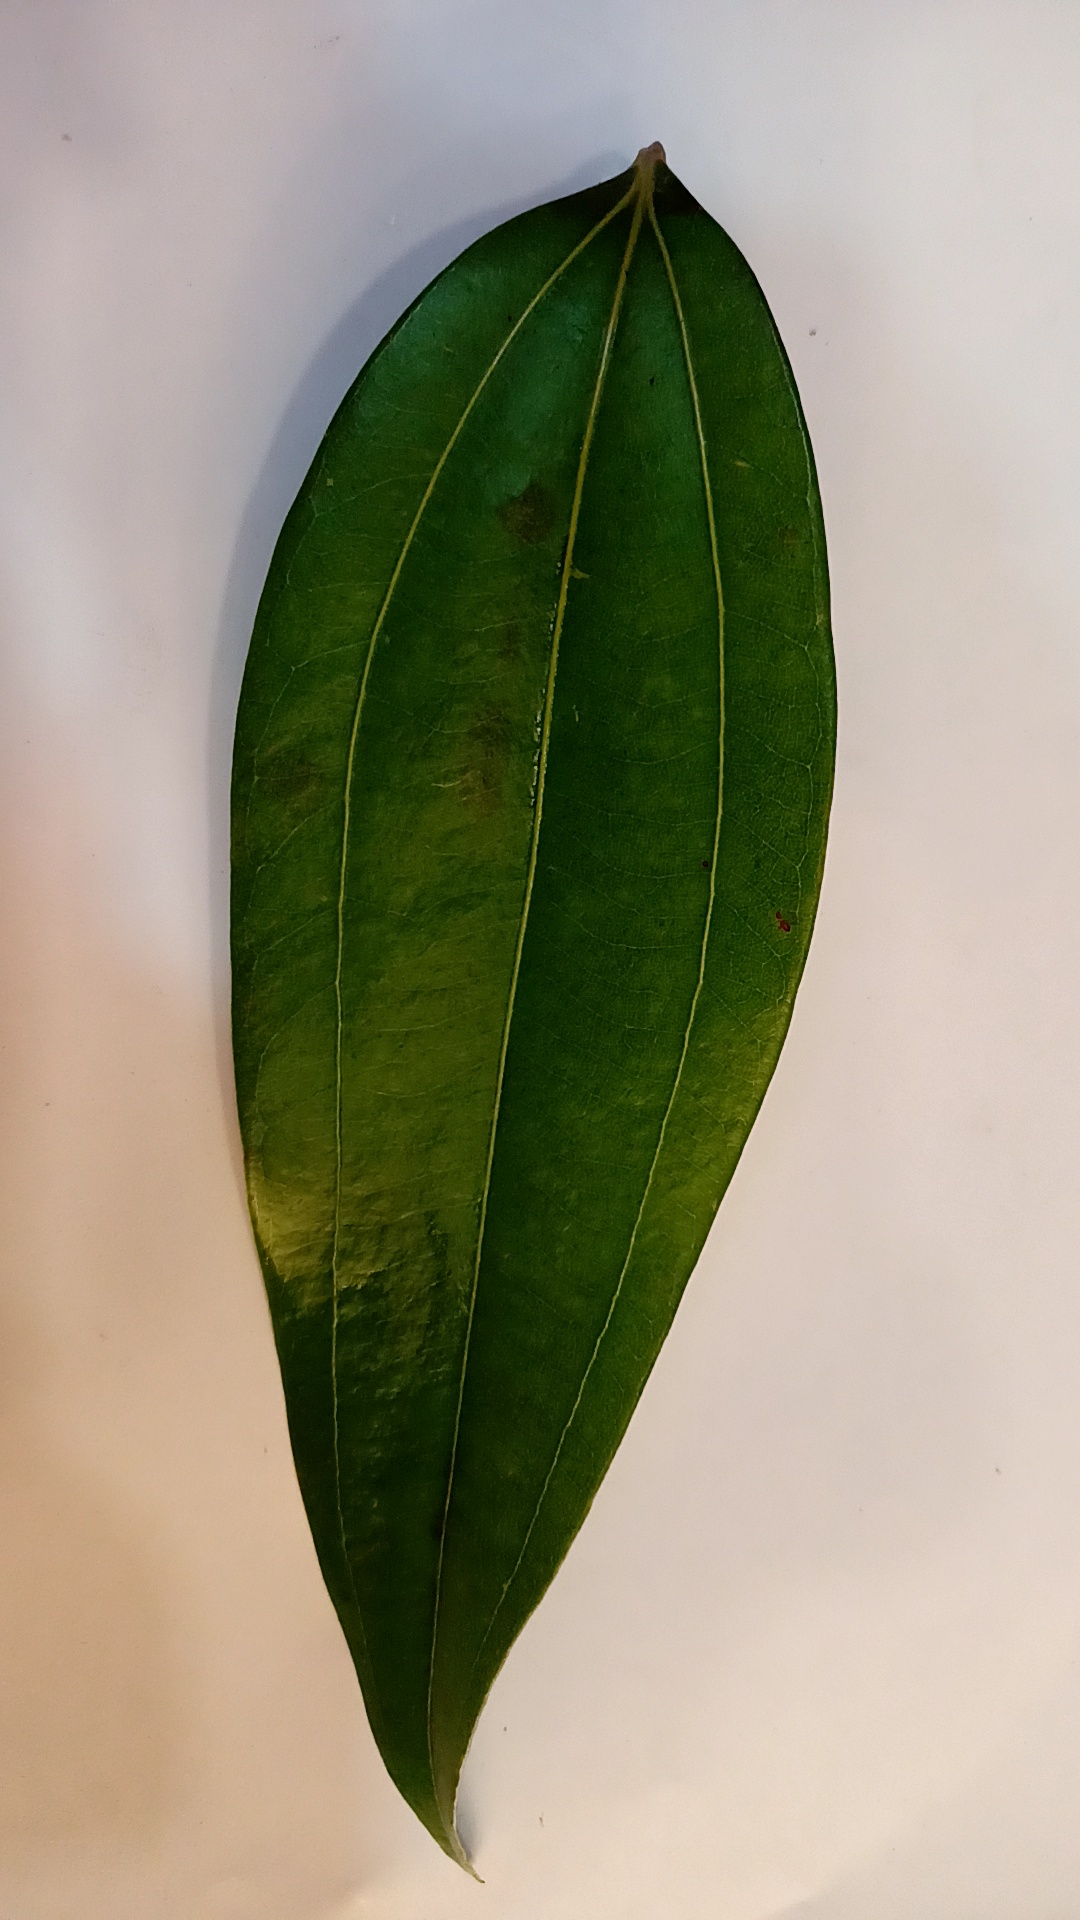
Label: Healthy